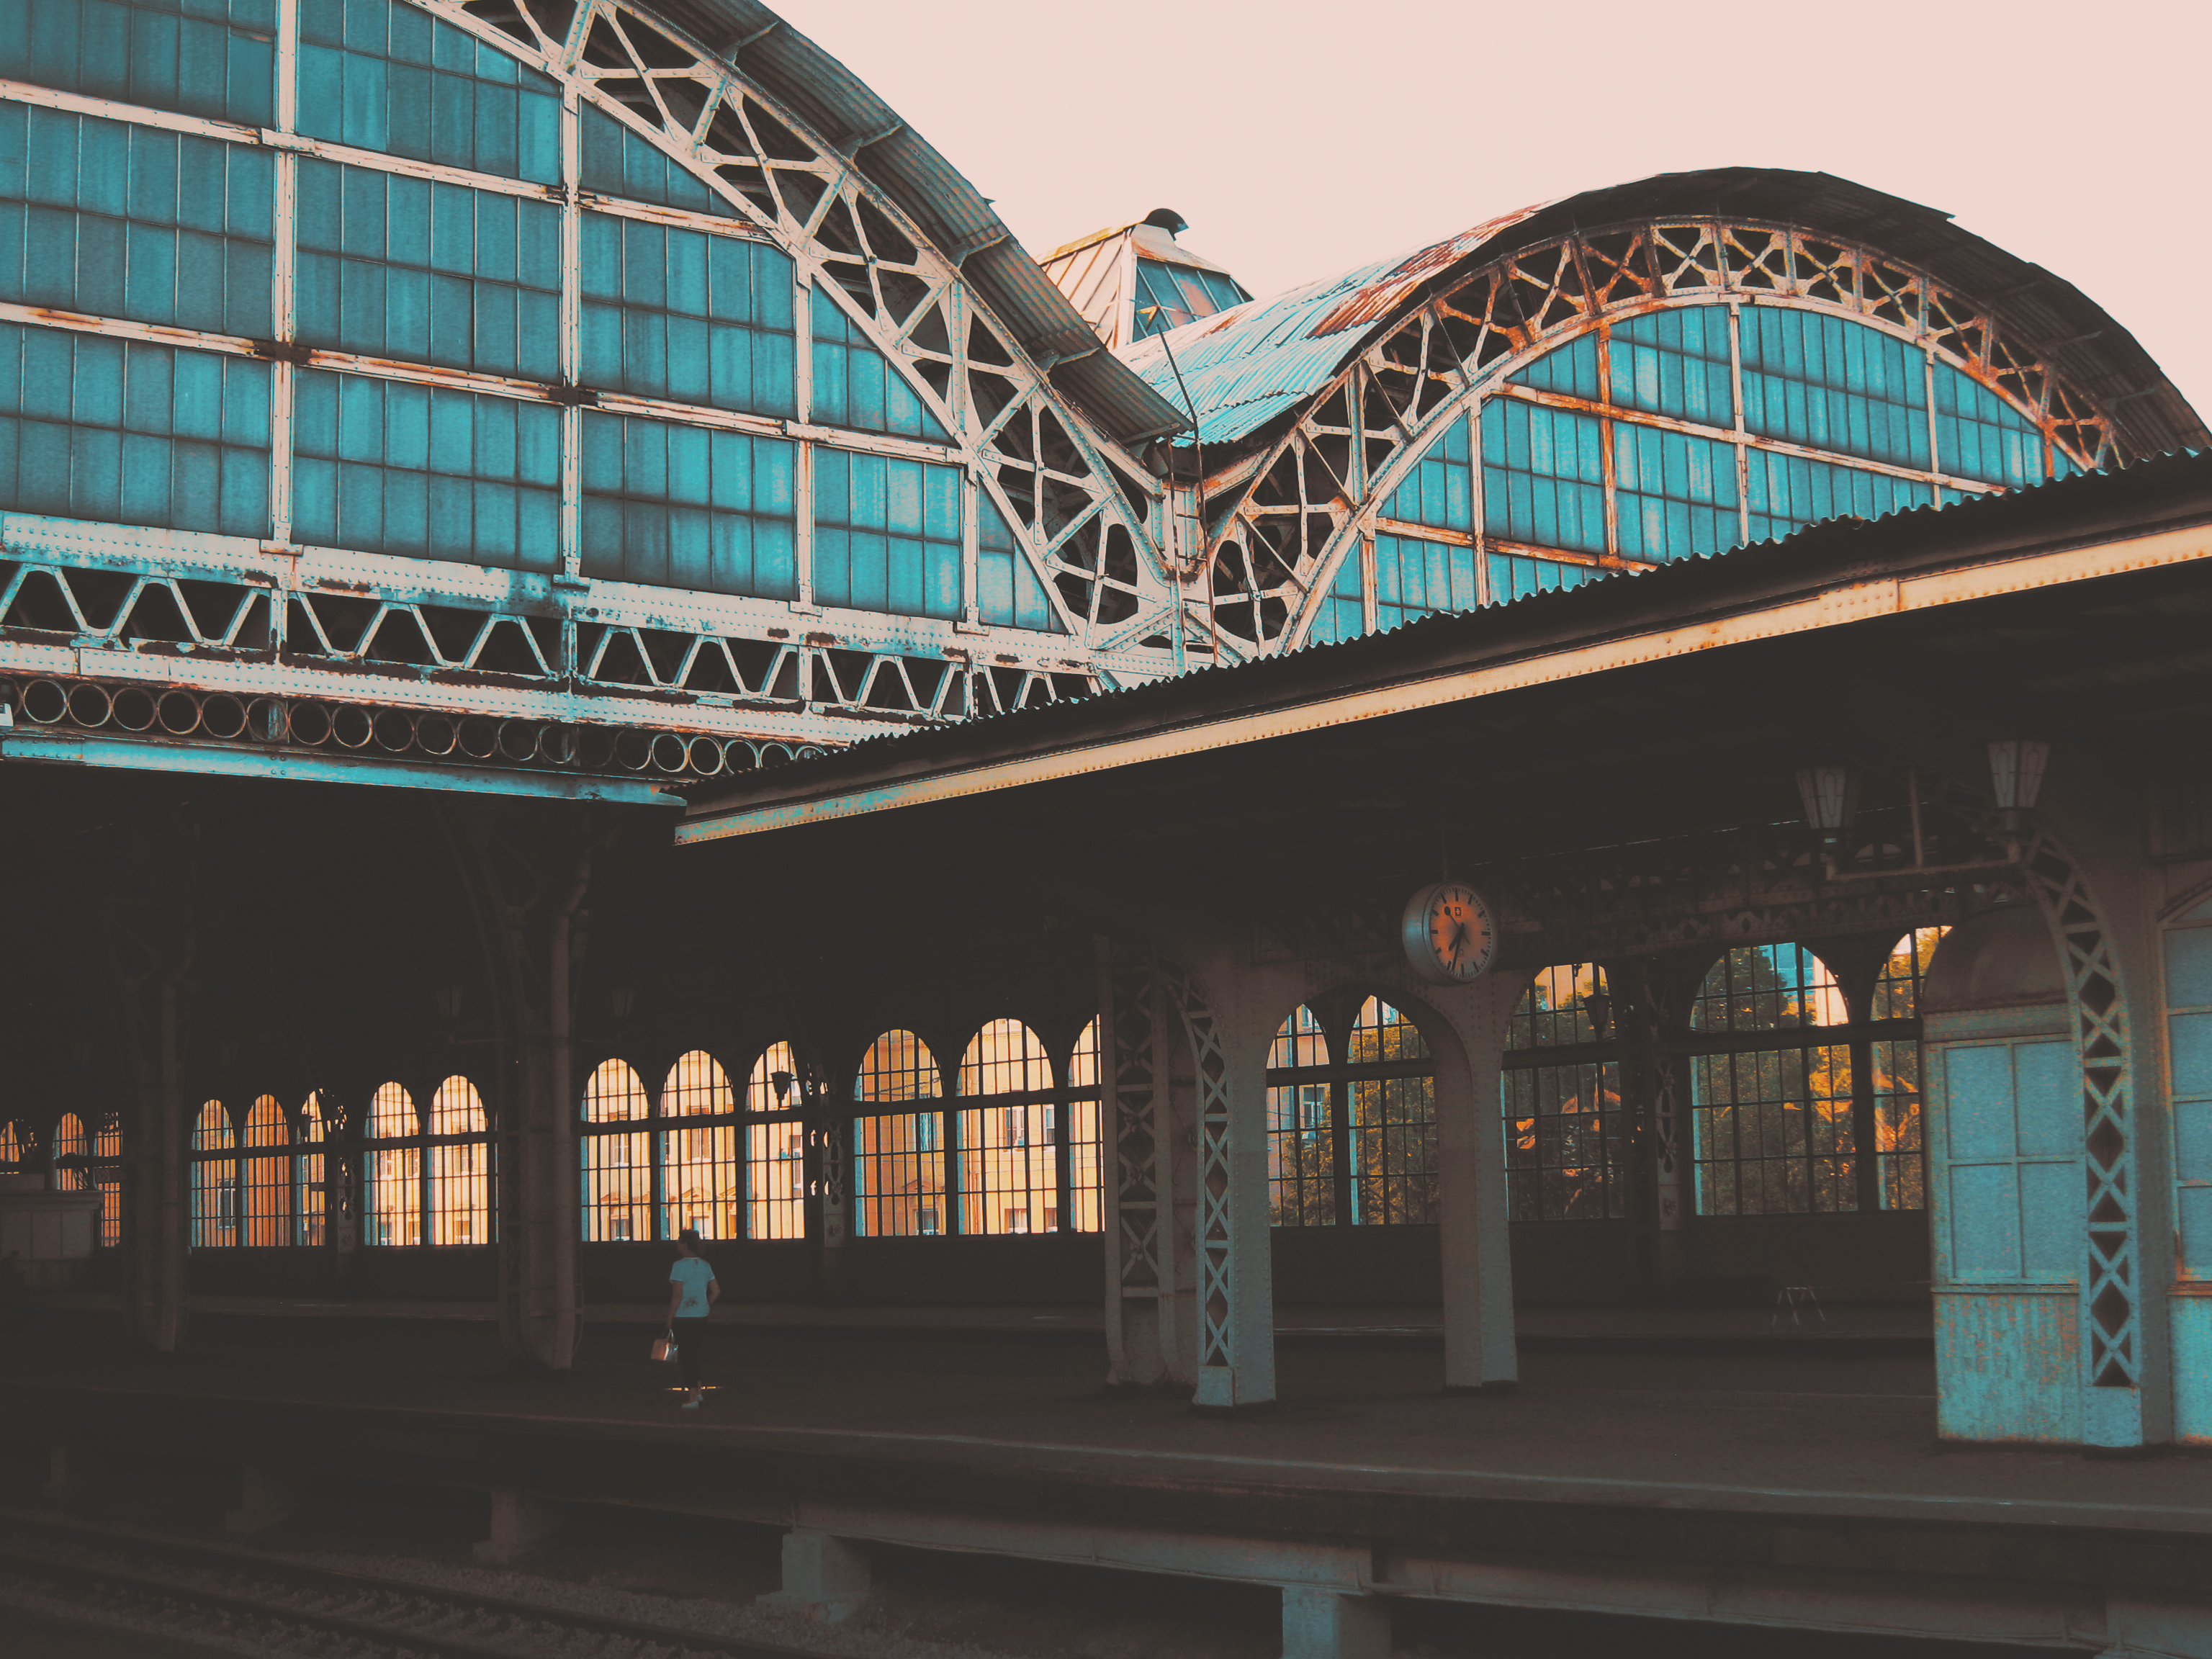
images, sky, window, morning, symmetry, city, landmark, facade, metropolitan area, glass, commercial building, urban area, arch, arcade, metal, reflection, ceiling, art, design, evening, mixed use, roof, night, daylighting, steel, tourist attraction, door, downtown, bridge, house, headquarters, dusk, train station, transport